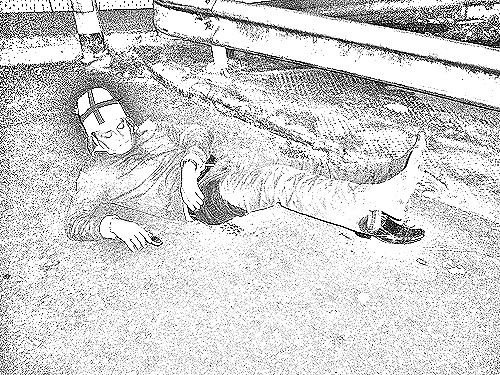
Portrait style: Sketch Portrait